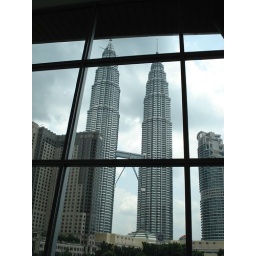
View from within the large glass windows of the convention centre.